Lee Kwan-woo

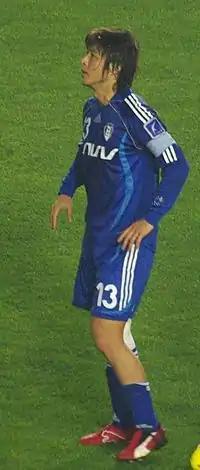
Lee in 2007

Lee Kwan-Woo (born 25 February 1978) is a South Korean retired professional footballer who played as a midfielder.